Richard Tyrrell

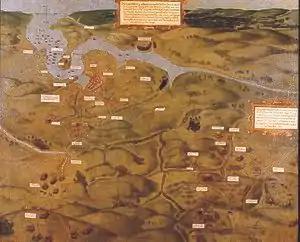
Map of the Siege of Kinsale, where Tyrrell's military career largely ended

Captain Richard Tyrrell joined Hugh Roe O'Donnell on his march southwards to Kinsale where a Spanish armada had landed in September. On 3 January 1602, the battle of Kinsale began between the Irish Gaelic and English Tudor forces. During the battle, Tyrrell commanded an infantry squadron of 600 men - 400 of his own troops, plus 200 Spanish soldiers commanded by Captain Alonso de Ocampo.